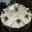
Label: table